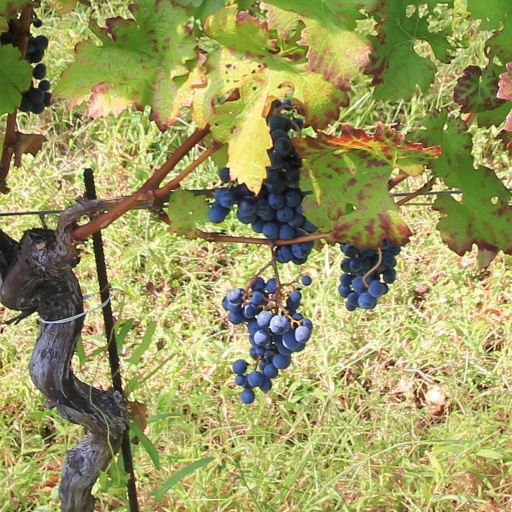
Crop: grape